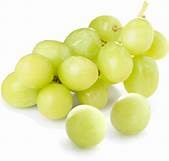
Label: grape